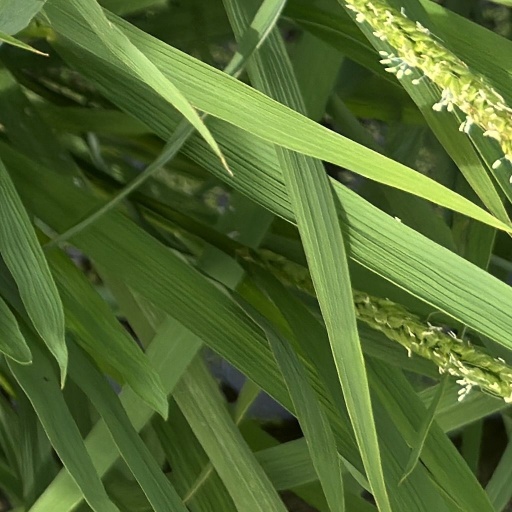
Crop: rice